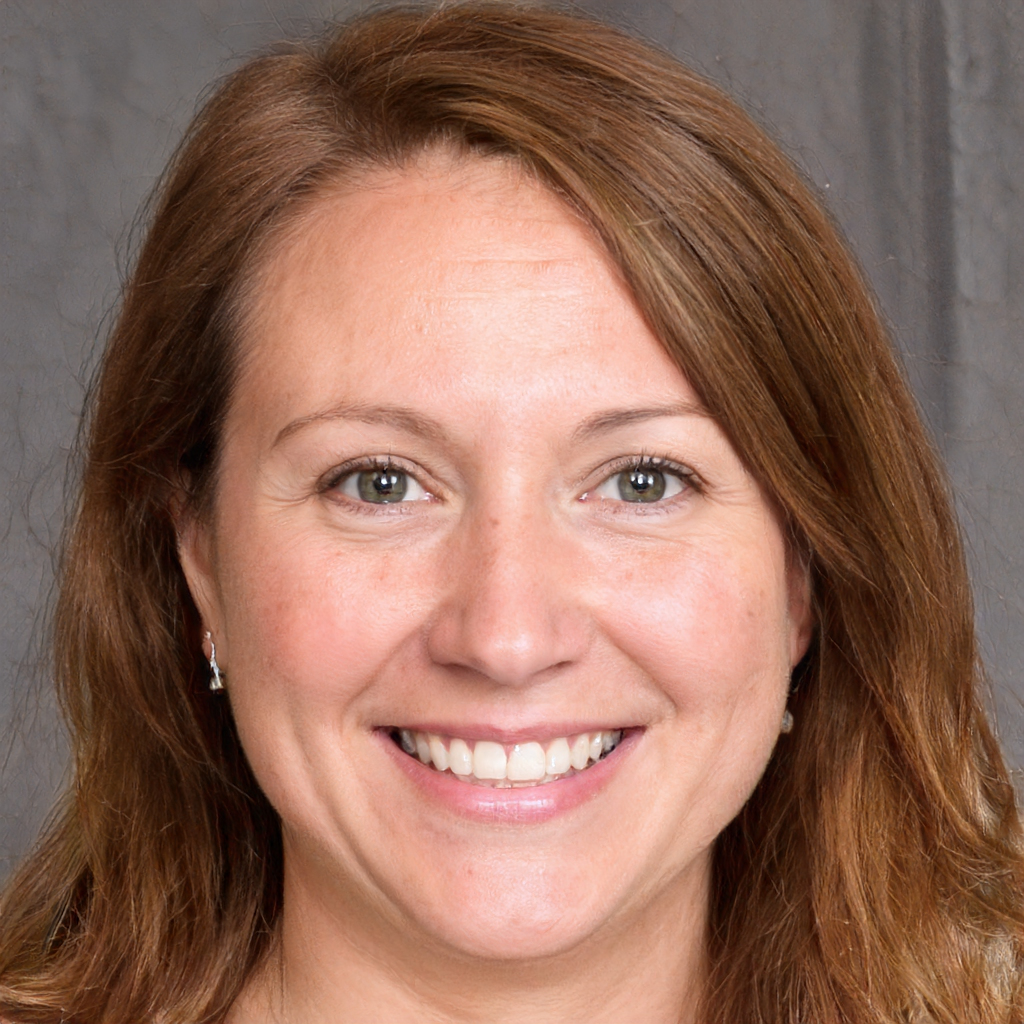
Label: Colored